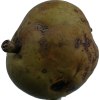
Label: pear